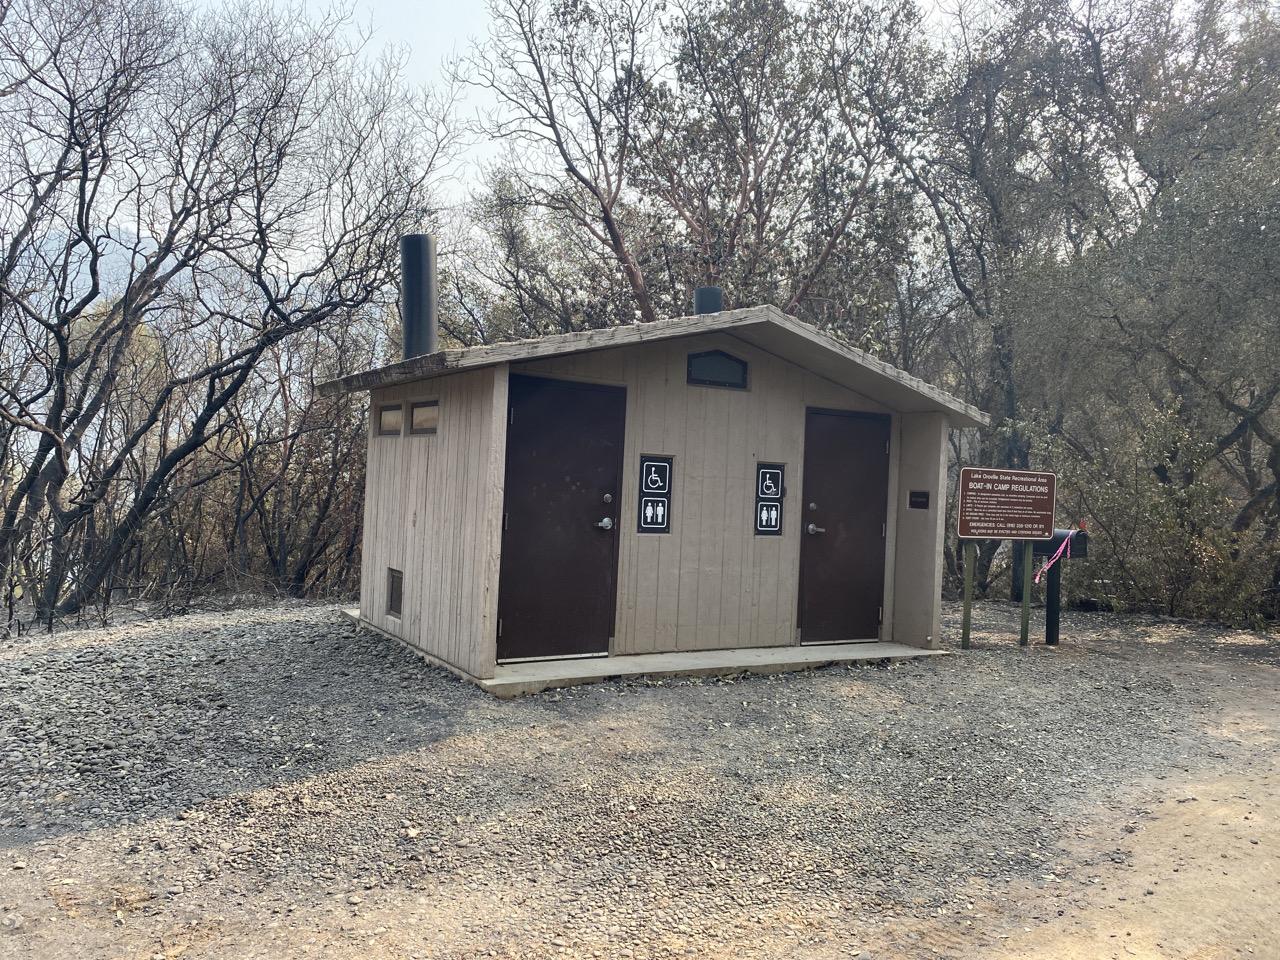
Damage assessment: no_damage